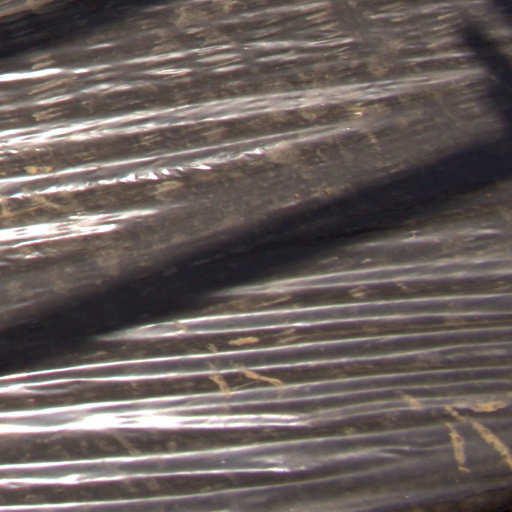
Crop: Jerusalem artichoke